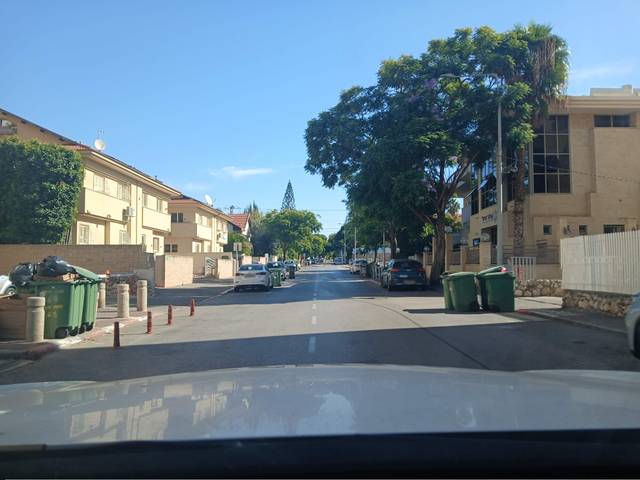
Region: Israel
Coordinates: 32.182, 34.883